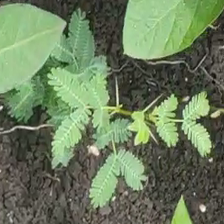
Weed species: Dwarf_cassia_(Chamaecrista pumila)